David Montejano

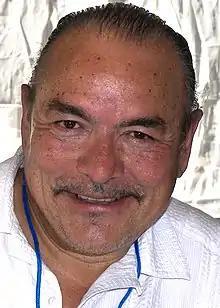
David Montejano at the 2010 Texas Book Festival.

David Montejano (born 1948) is an American sociologist and historian.